The Little Bookroom

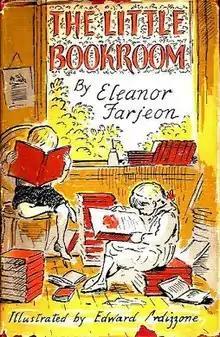
First edition

The Little Bookroom is a collection of twenty-seven stories for children by Eleanor Farjeon, published by Oxford University Press in 1955 with illustrations by Edward Ardizzone. They were selected by the author from stories published earlier in her career. Most were in the fairy tale style.